Bass trap

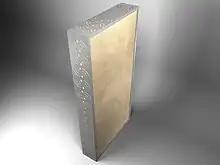
A typical bass trap

Bass traps are acoustic energy absorbers which are designed to damp low-frequency sound energy with the goal of attaining a flatter low-frequency (LF) room response by reducing LF resonances in rooms. They are commonly used in recording studios, mastering rooms, home theatres and other rooms built to provide a critical listening environment. Like all acoustically absorptive devices, they function by turning sound energy into heat through friction.